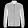
Label: Coat